Cassivellaunus

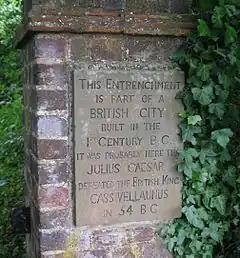
A plaque in Devil's Dyke, Hertfordshire mentions Cassivellaunus

Cassivellaunus appears in Julius Caesar's "Commentarii de Bello Gallico", having been given command of the combined British forces opposing Caesar's second invasion of Britain. Caesar does not mention Cassivellaunus's tribe, but his territory, north of the River Thames, corresponds with that inhabited by the tribe named the Catuvellauni at the time of the later invasion under Claudius.